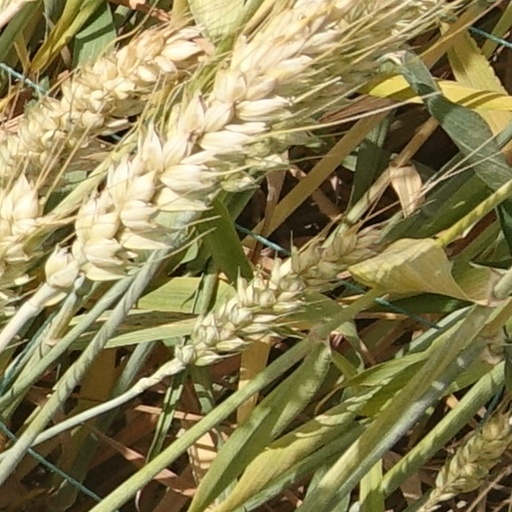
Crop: wheat